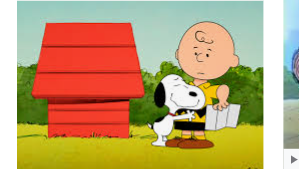
Portrait style: Cartoon Portrait